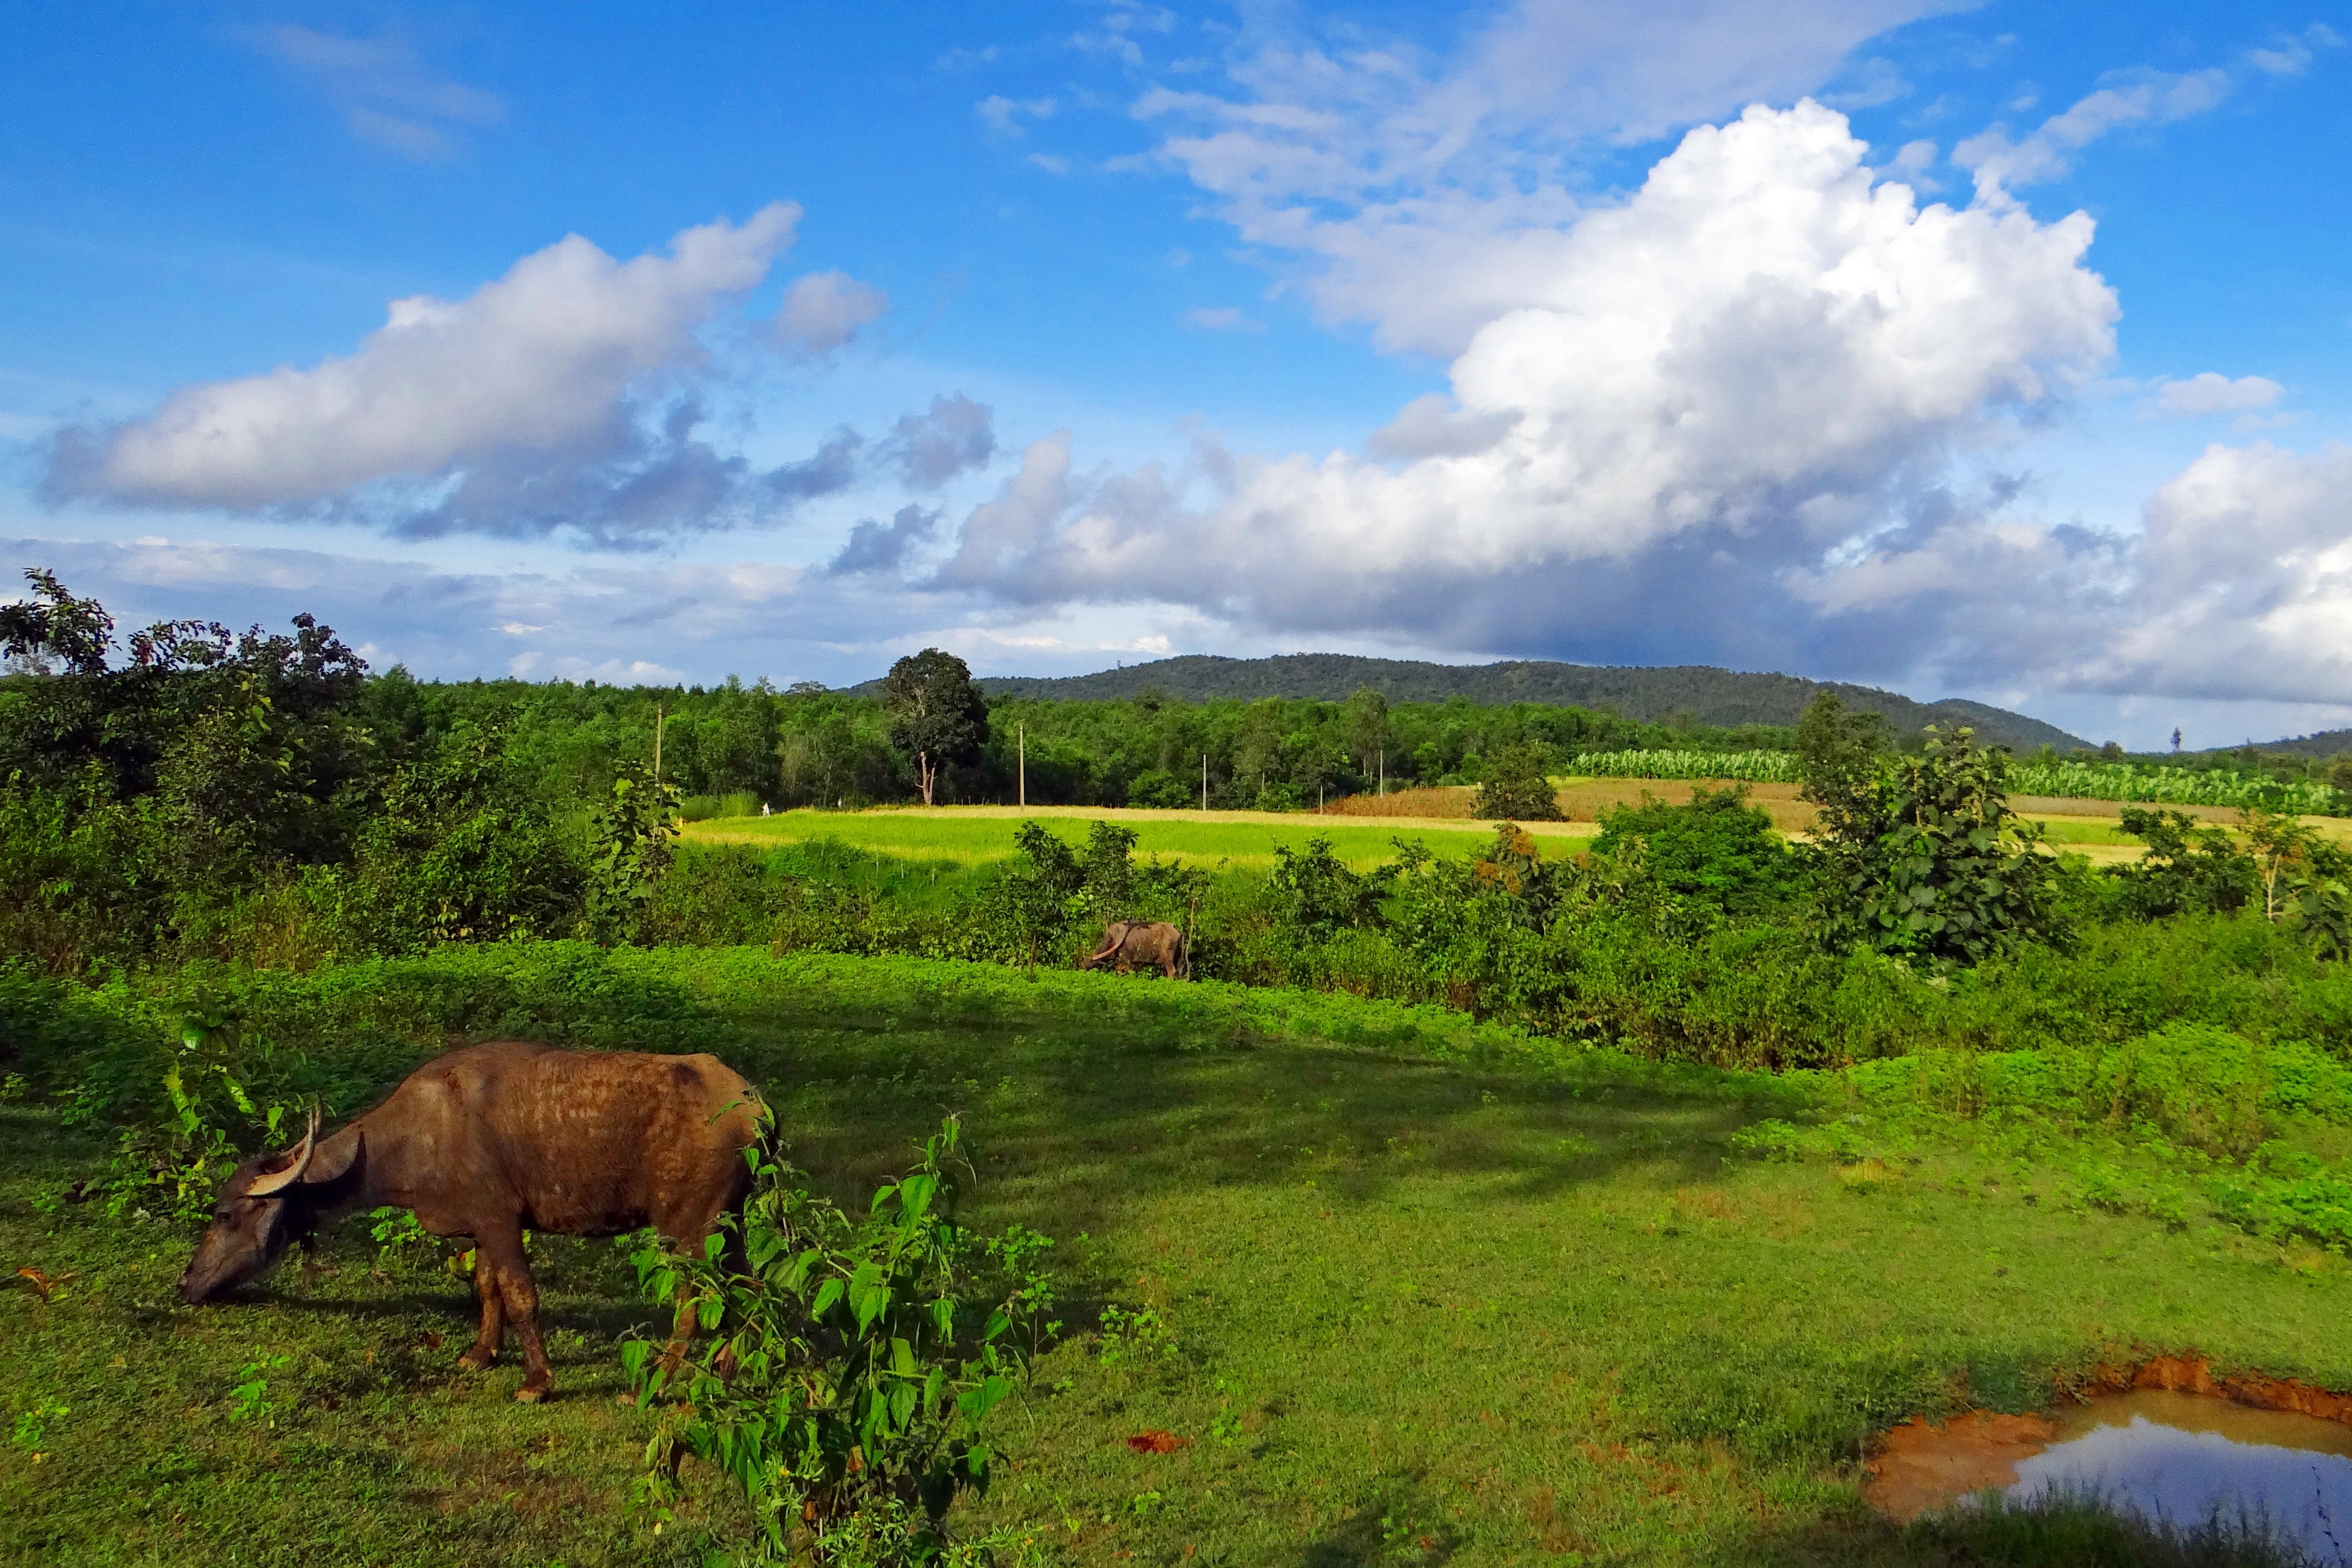
landscape, grass, wilderness, mountain, field, farm, meadow, prairie, countryside, hill, animal, mountain range, scenic, pasture, grazing, agriculture, highland, savanna, plain, grassland, plateau, india, habitat, buffalo, ecosystem, rural area, natural environment, cattle like mammal, stratocumulus clouds